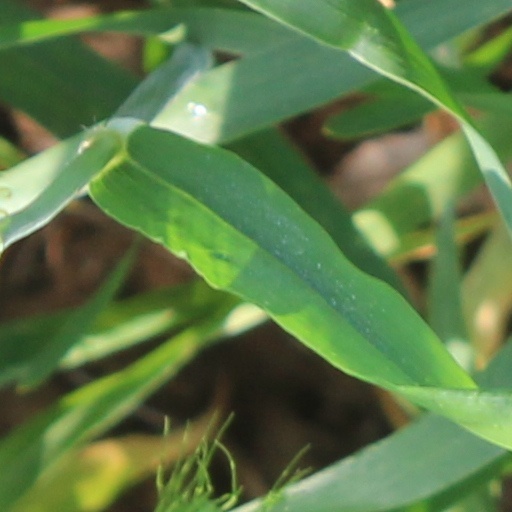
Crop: wheat